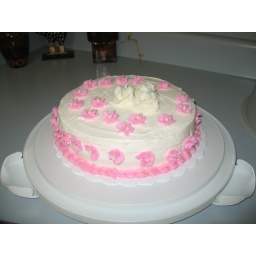
cherry chip cake with cherry filling and buttercream icing in white and pink